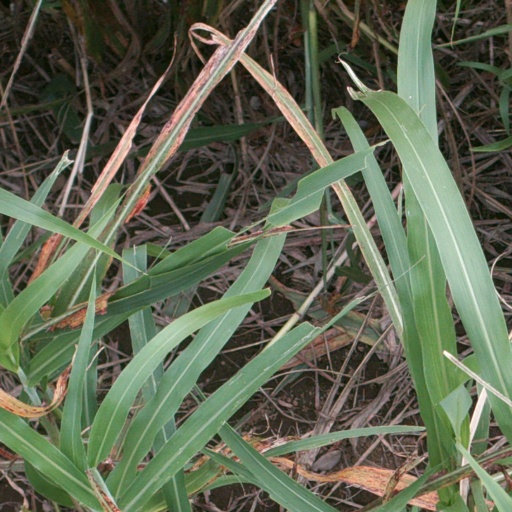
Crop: sorghum